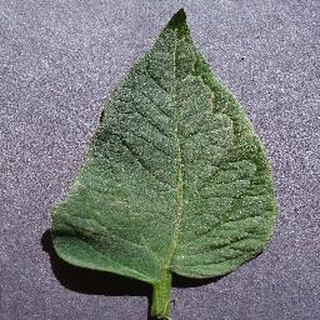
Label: healthy_tomato